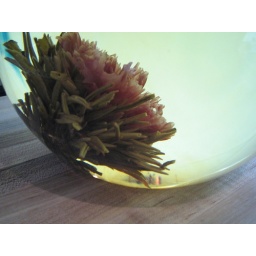
Blooming Carnation green tea in pot